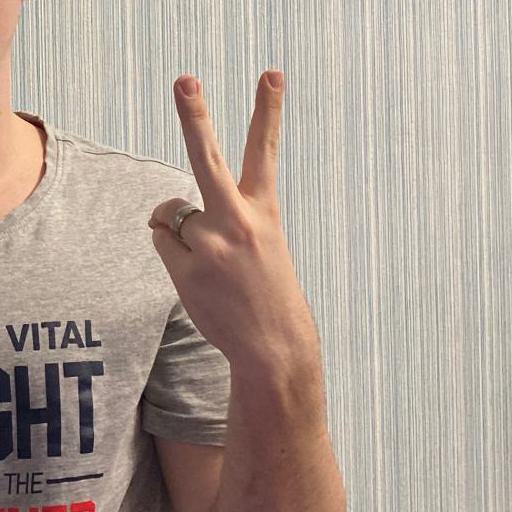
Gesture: peace_inverted